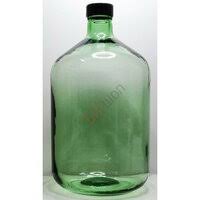
Waste category: glass